Answer in natural language. Considering the relative positions, where is dining table (highlighted by a red box) with respect to metal-framed black chair (highlighted by a green box)? Choose between the following options: right or left
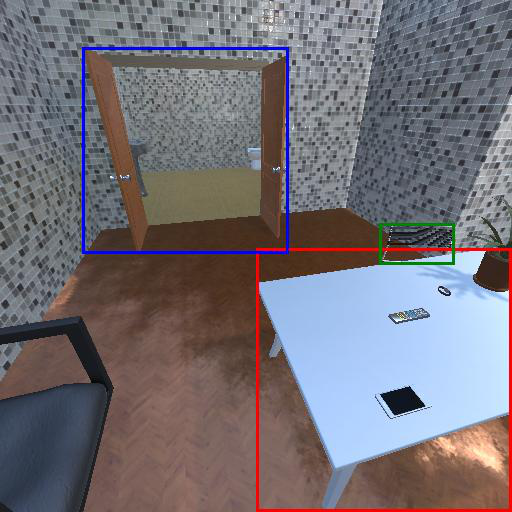
<answer>right</answer>